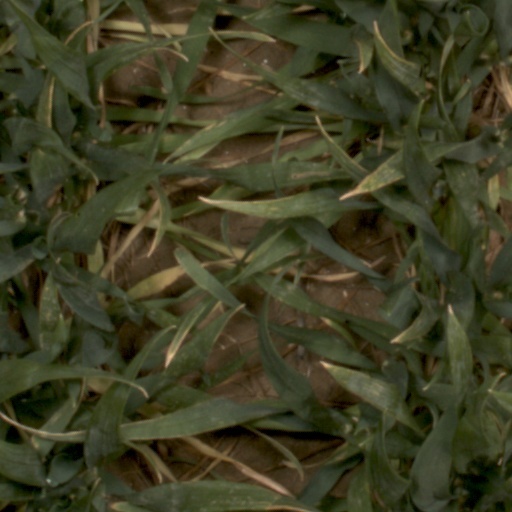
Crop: wheat